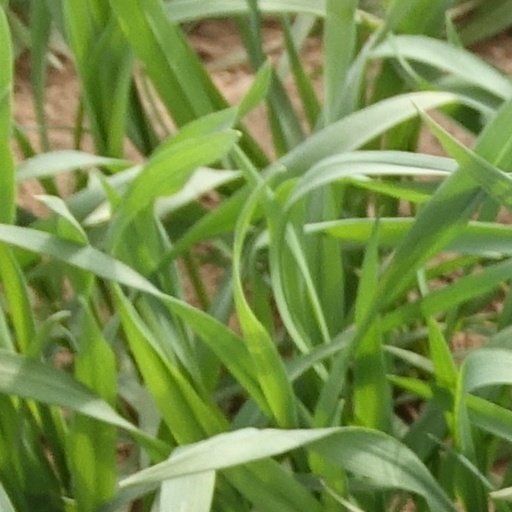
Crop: wheat